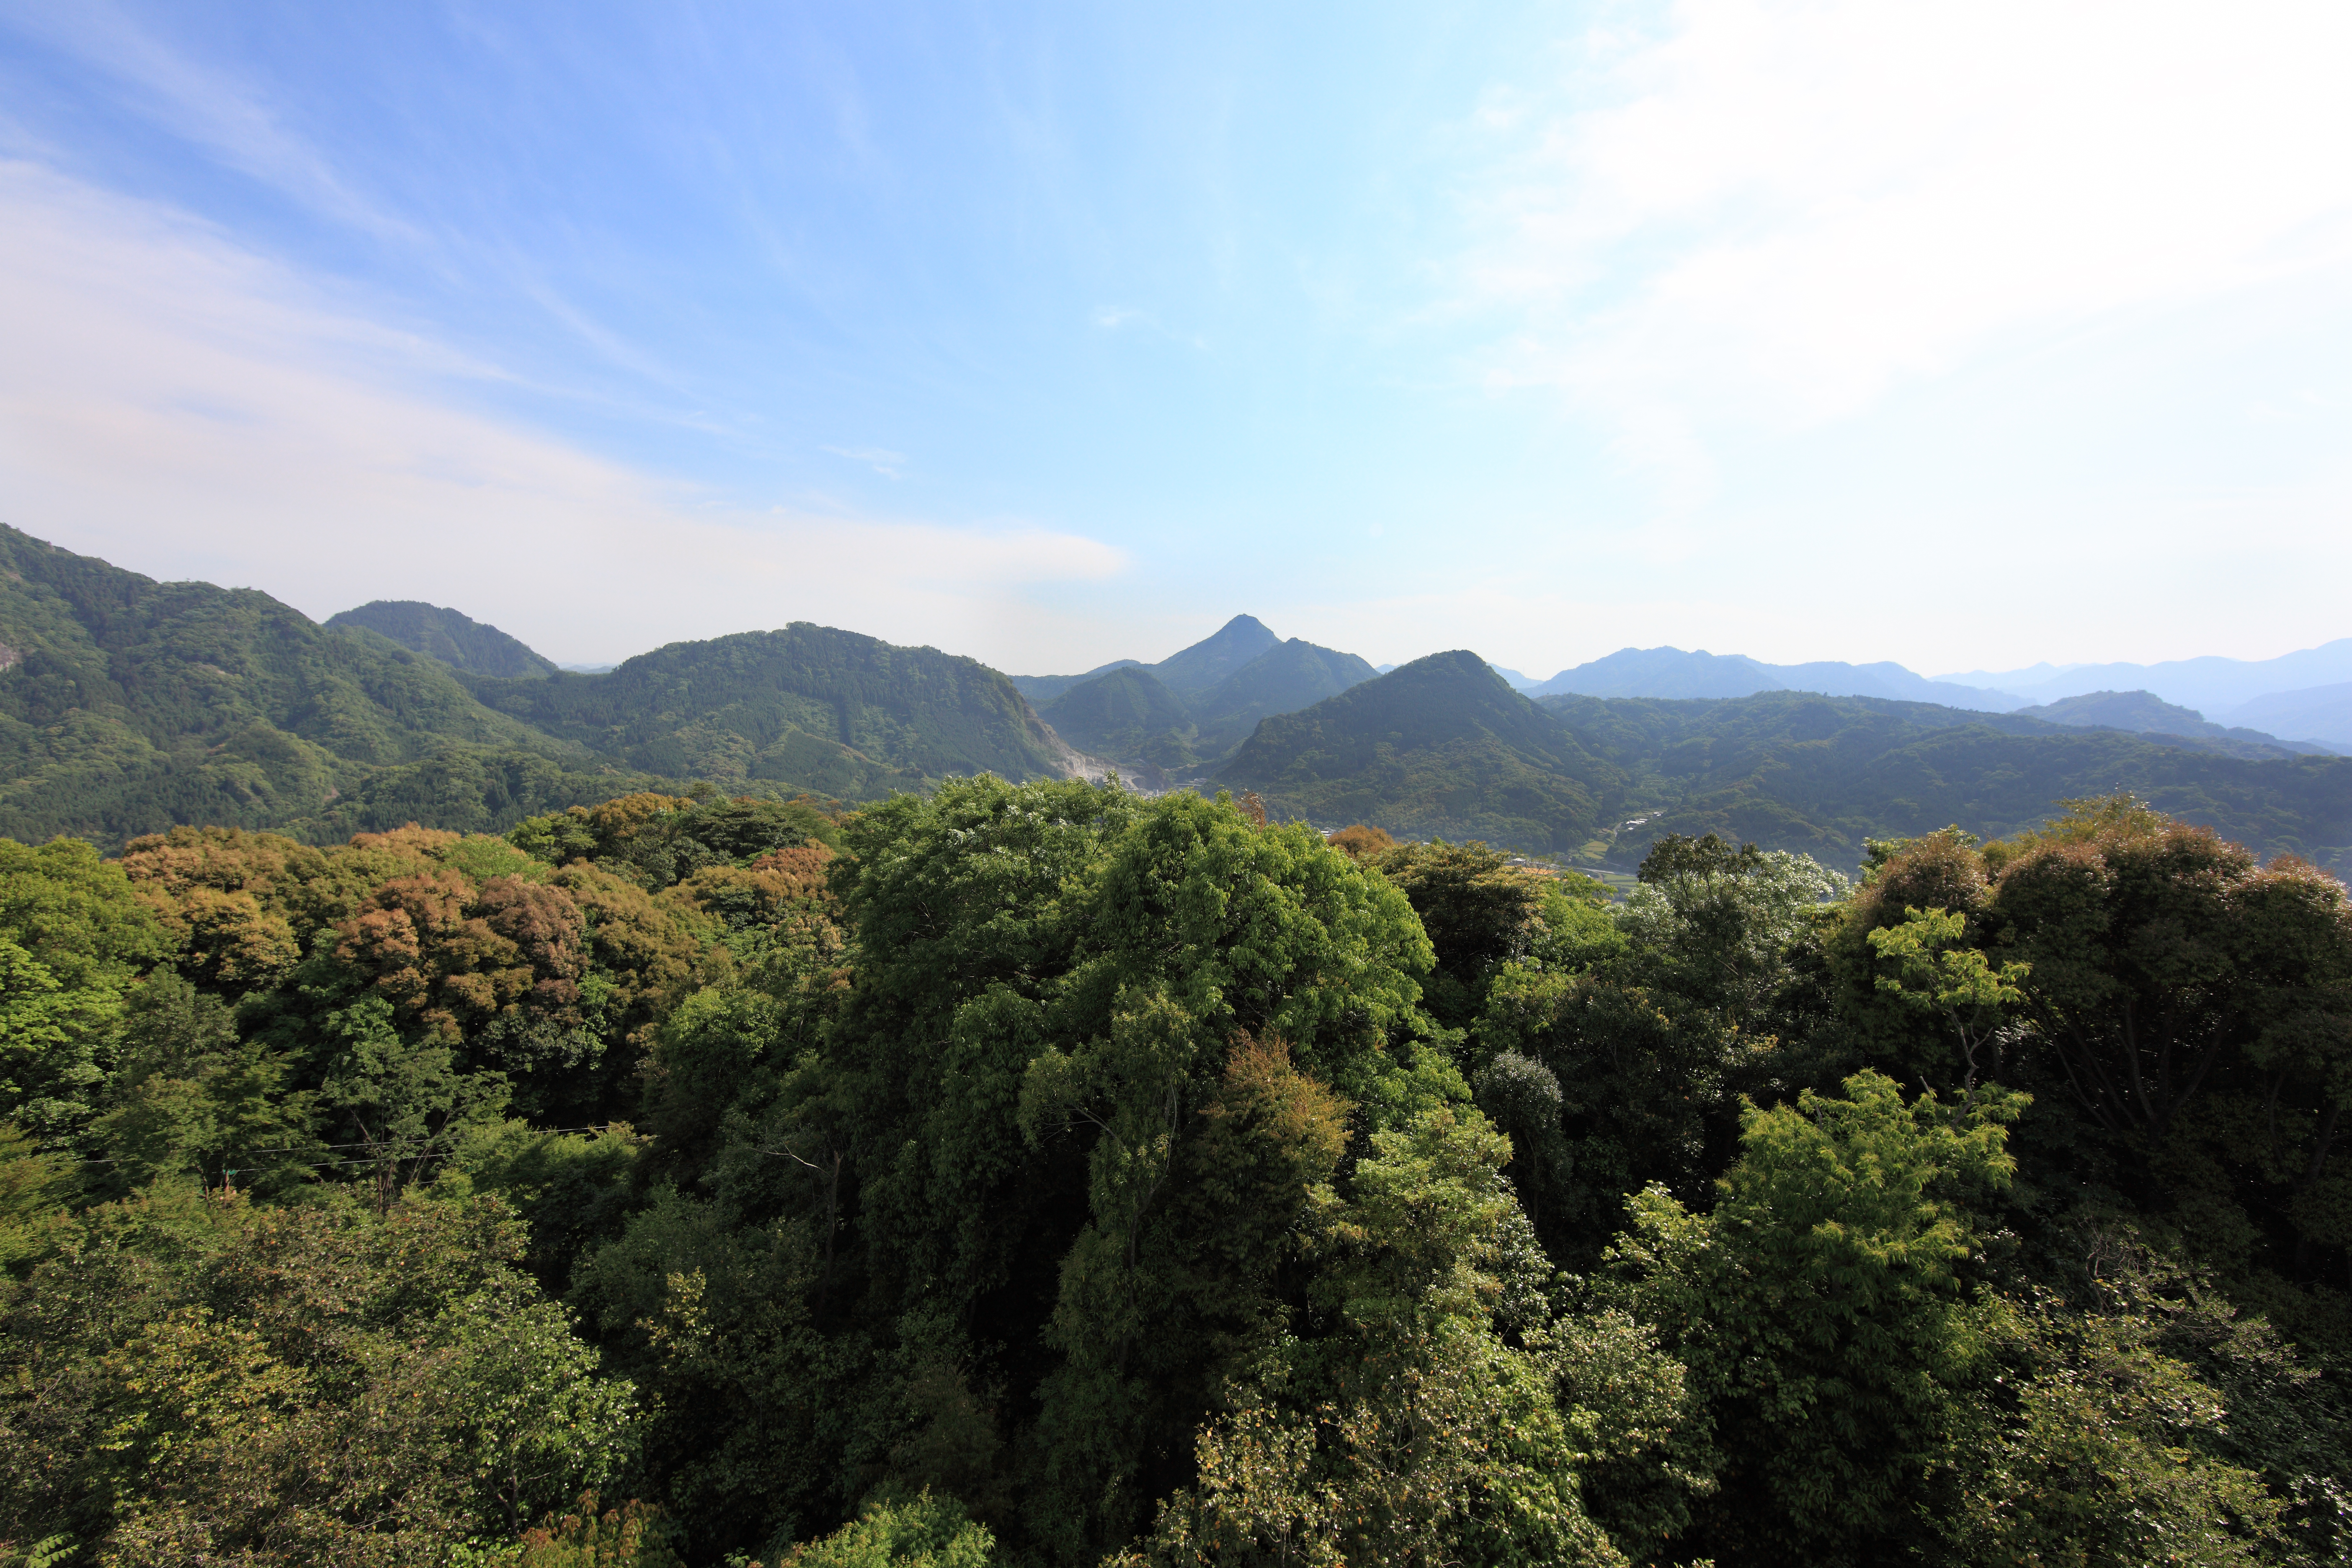
landscape, tree, nature, forest, wilderness, mountain, hill, valley, mountain range, high, jungle, ridge, vegetation, rainforest, plateau, 5d, hires, habitat, markii, ecosystem, hi, res, resolution, biome, natural environment, geographical feature, mountainous landforms